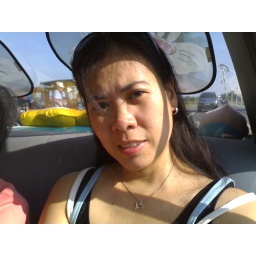
in car going home